GMA Pictures

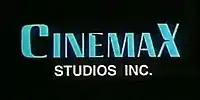
Cinemax Studios logo used from 1995 to 1998.

In 1995, GMA Network launched its own film outfit Cinemax Studios under the supervision of Jimmy Duavit and Butch Jimenez, with "Run Barbi Run" (1995) as its maiden movie. Later that year, Cinemax signed a co-production deal with OctoArts Films in which OctoArts would distribute the movies in theaters nationwide, while Cinemax (through its mother network, GMA) would handle publicity and promotions of the movies for TV and radio. GMA Network holds the airing rights for those movies. Films co-produced with other production companies are distributed by Cinemax.